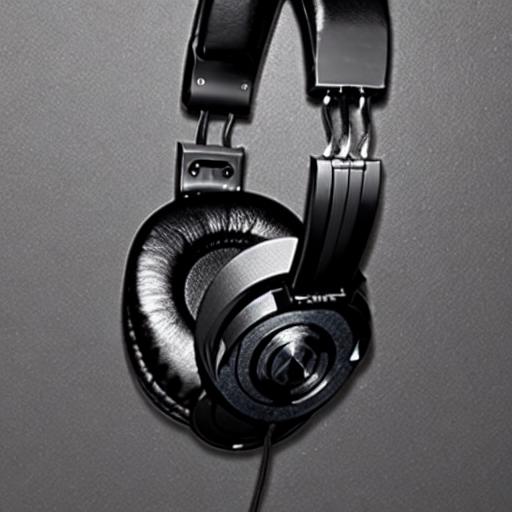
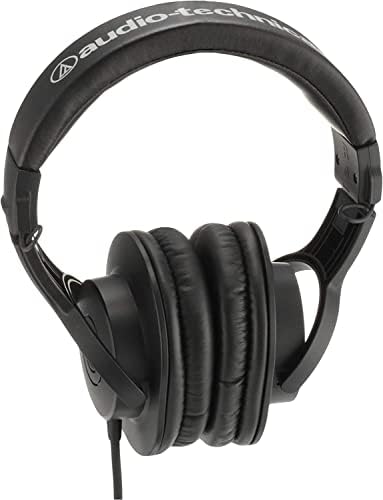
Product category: headphones
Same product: no